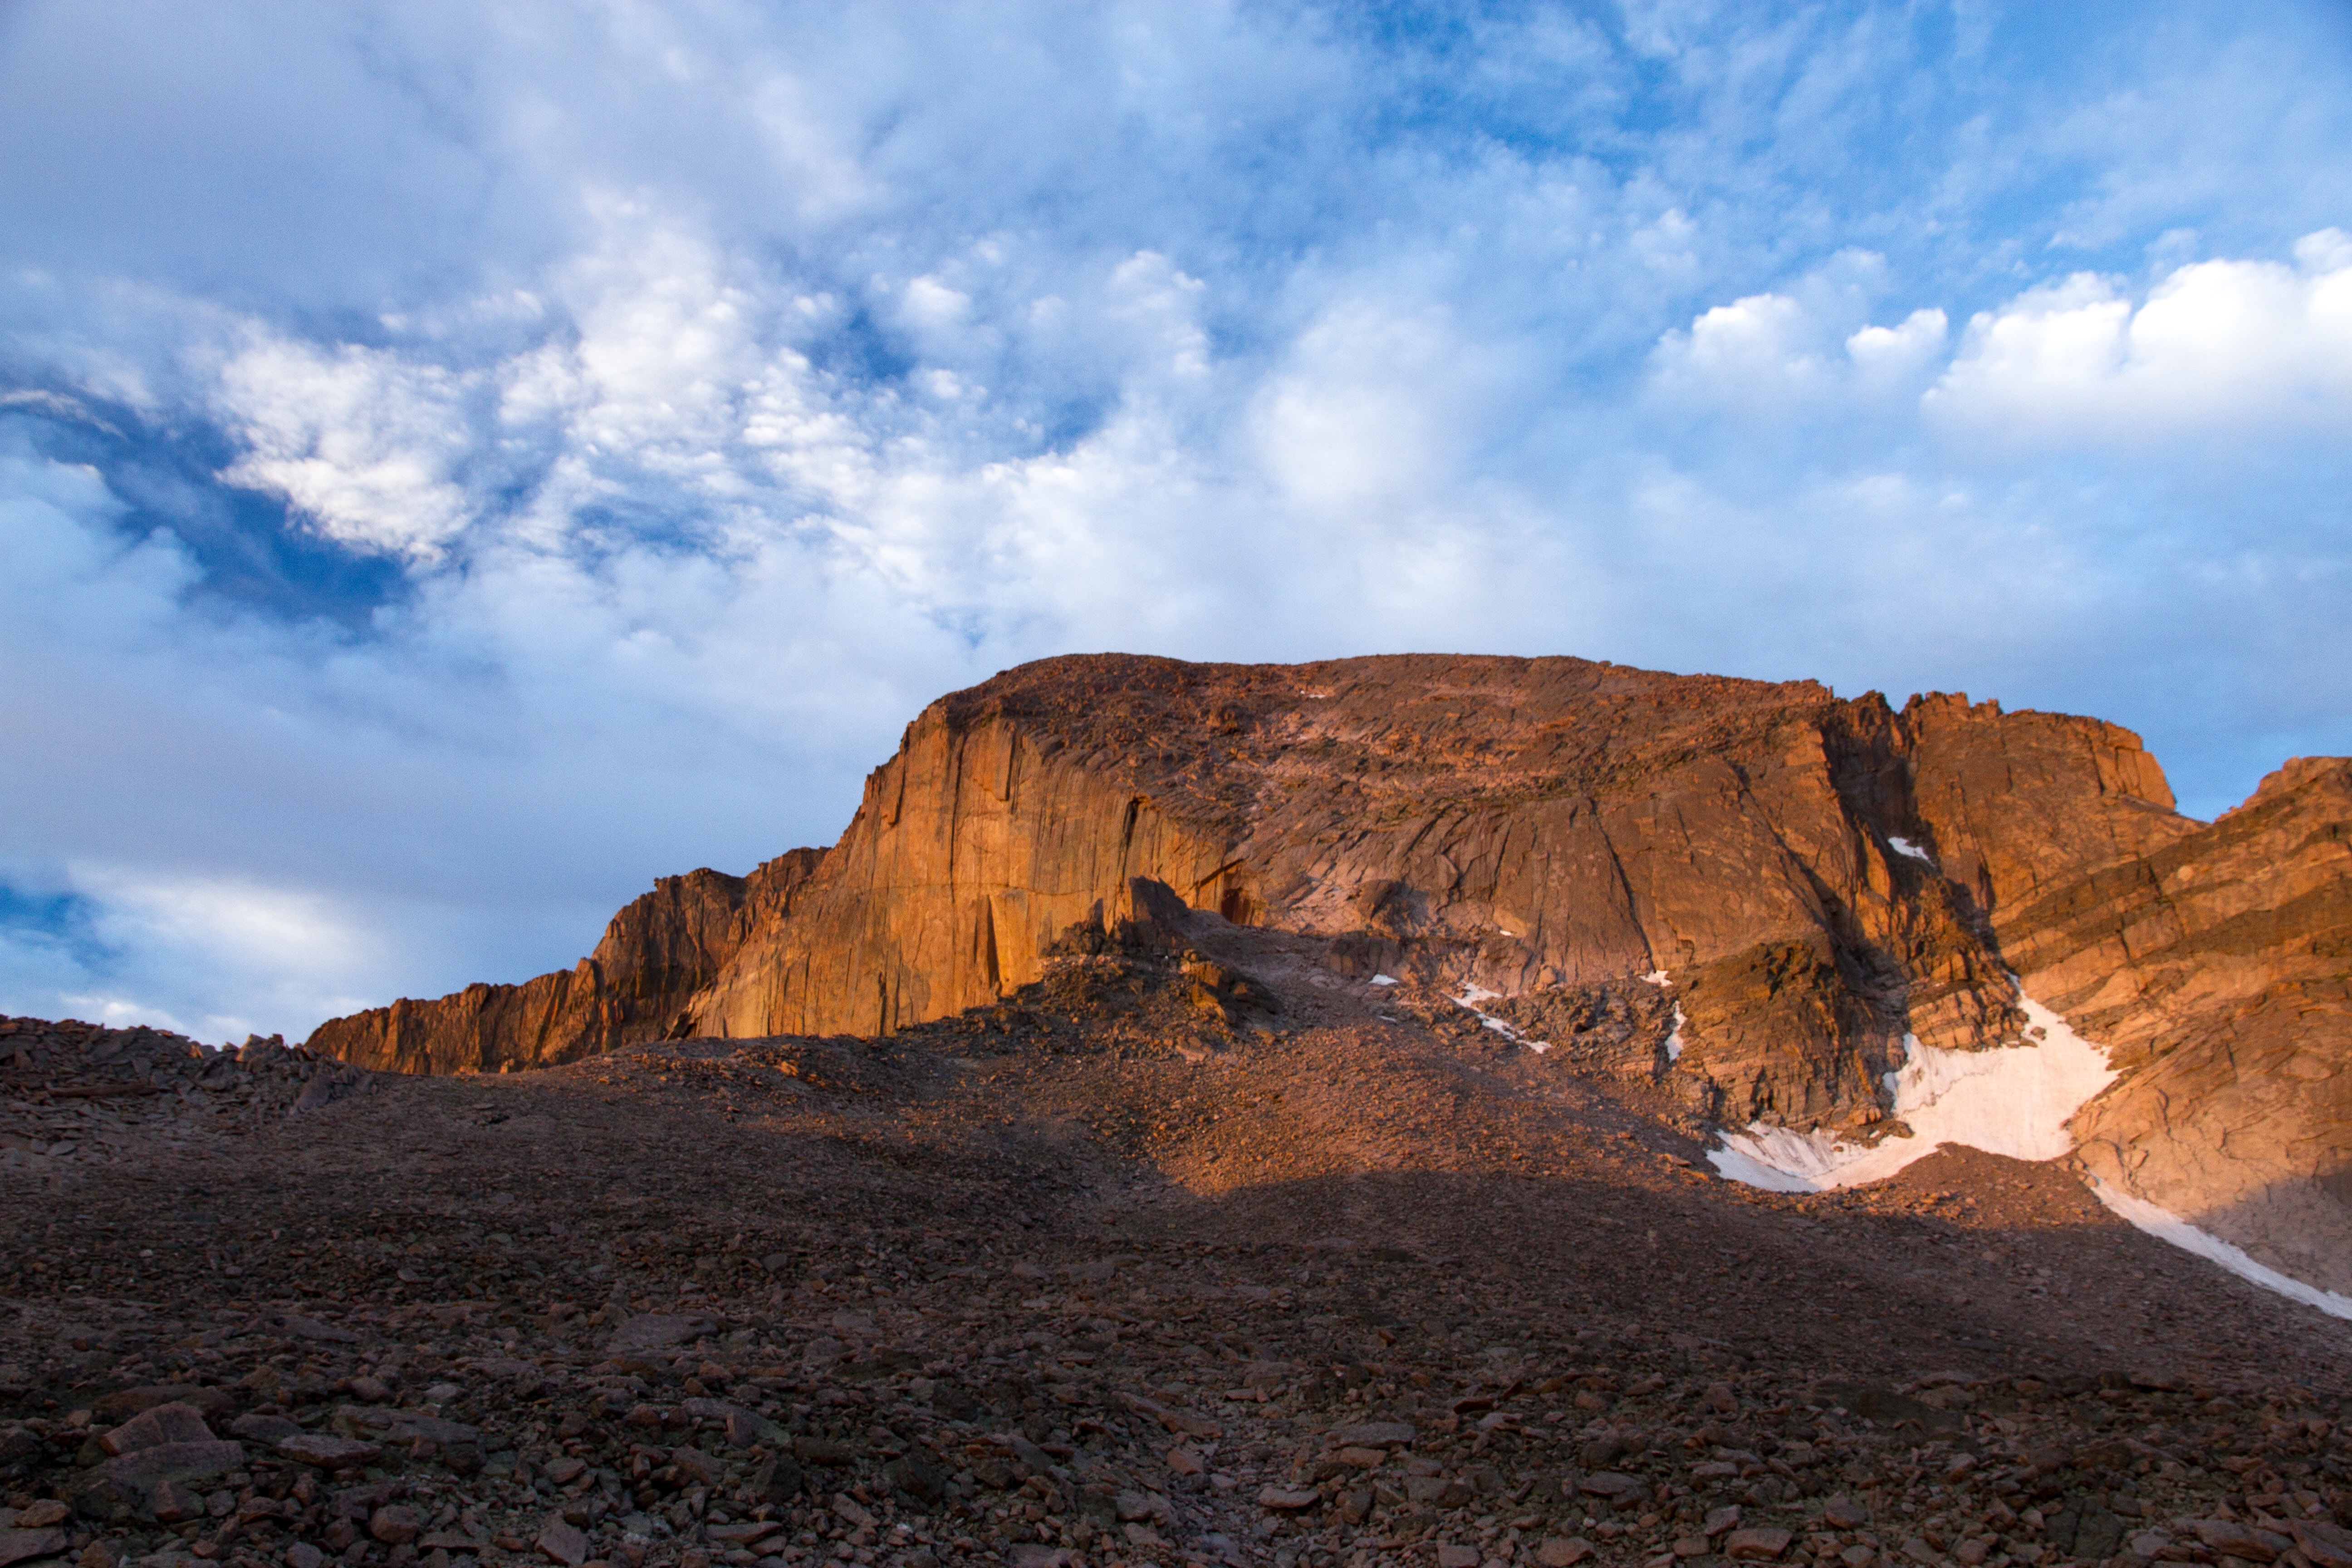
landscape, nature, outdoor, rock, wilderness, mountain, snow, cloud, sky, hill, valley, formation, cliff, extreme, terrain, national park, material, erosion, geology, badlands, plateau, debris, highlands, wadi, butte, landform, natural environment, geographical feature, mountainous landforms